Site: brandenburg
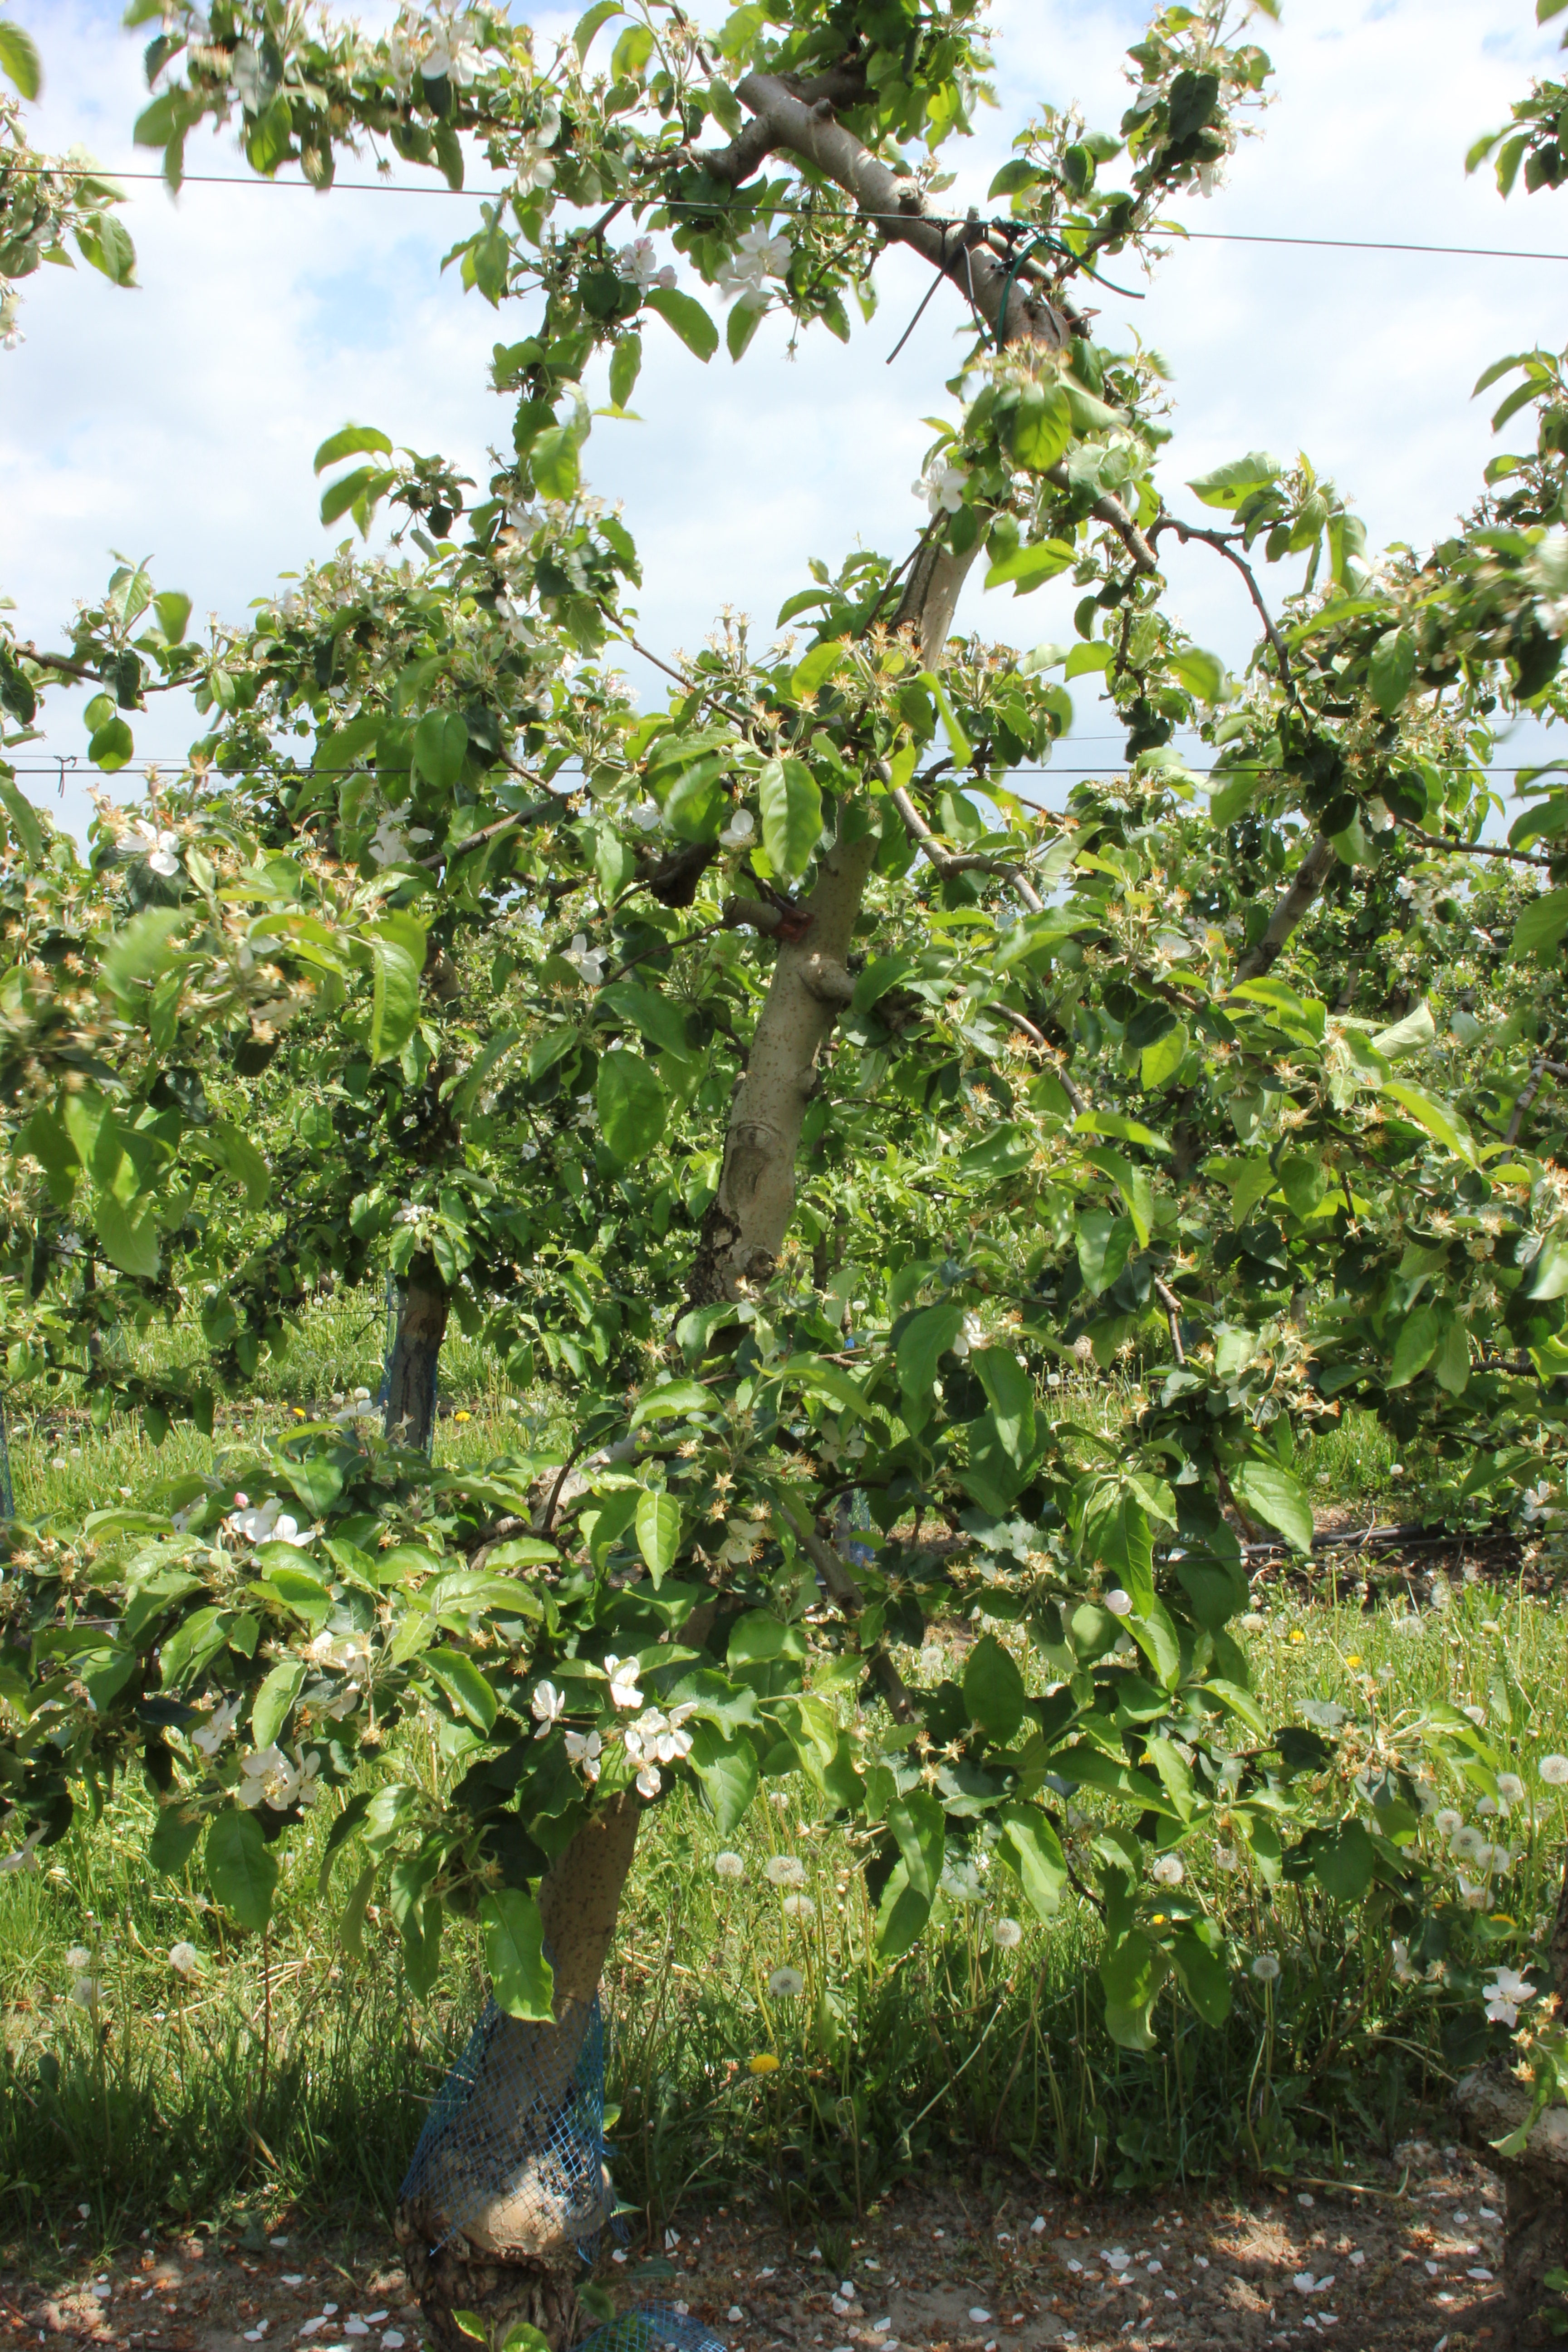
Growth stage (BBCH 67): Flowering